Mafia II

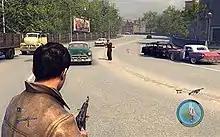
Vito engaging in a gunfight with the authorities. Police awareness in the game works in a similar manner as with the previous game, although the player now has the option to bribe officers after committing an offense.

"Mafia II" is an action-adventure game set in an open world environment and played from a third-person perspective. Most of the game is set in the fictional city of Empire Bay, based on New York City, Chicago, San Francisco, Los Angeles, Boston, and Detroit, during the mid-1940s and early 1950s. The core gameplay revolves around shooting and driving; a limited melee combat system is also included, which combines punching and dodging. There are 50 era-accurate vehicles in the game as well as licensed music. Depending on the weather during the course of the game, vehicles handle differently. For example, during the early chapters in winter, vehicles are more likely to slip on the road due to the ice. Many firearms from the previous game return, such as the Thompson submachine gun and Colt 1911, as well as a pump-action shotgun. New World War II–era weapons, such as the MG 42 and the Beretta Model 38, also appear in the game.